Harold Collins (Australian politician)

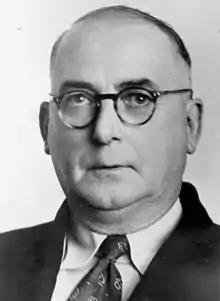

Harold Henry Collins (9 August 1887 – 12 July 1962) was a politician in Queensland, Australia. He was a Member of the Queensland Legislative Assembly.